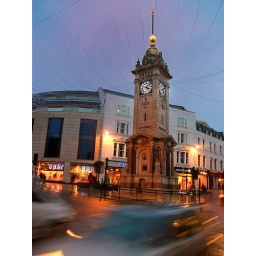
The clock tower in Brighton, shame I missed the lights.